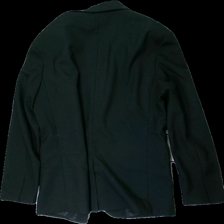
View: back
Type: Blazer
Category: Ladies
Brand: Carin Wester
Colors: Black
Material: 65% polyester 35% wool
Cut: Regular
Size: 38
Season: All
Price range: 50-100
Recommended usage: Reuse